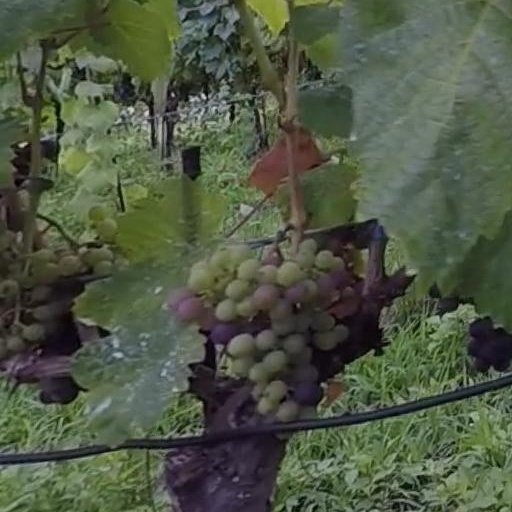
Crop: grape